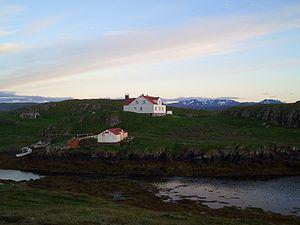
Brokey est une île d'Islande. Avec une superficie de 3,7 km², elle est l'île la plus étendue de la baie de Breiðafjörður. Son point culminant est de 34 m d'altitude. L'île est étendue sur environ 1 km de largeur et 4 km de longueur. Sur l'île se trouvent les restes d'une fabrique de maïs, construite par l'agriculteur Vigfus Hjaltalin.